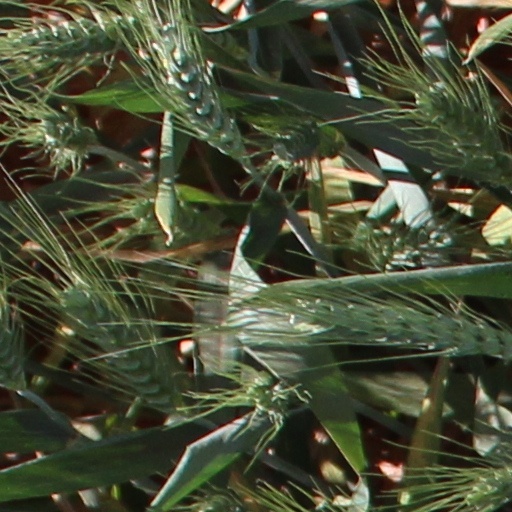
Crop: wheat